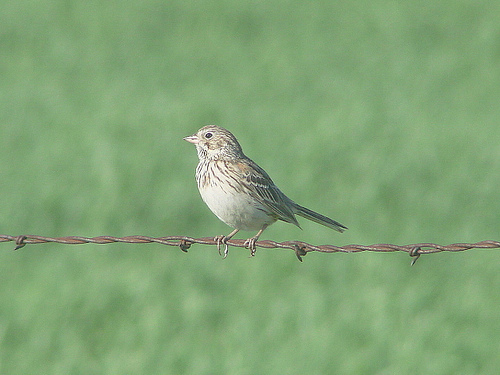
the bird is very small with grey feathers, a short pointy beak, and has three claws on its feat.
a small bird predominantly grey in color, that contains brown wings with white wingbars.
a small light gray bird with dark gray wings and head and black eyes.
this small perching bird has a brown back and white belly with brown barring.
this bird has a speckled belly and breast with a short pointy bill.
this bird has wings that are grey and has a white belly
this bird has wings that are gray and has a white bellya small white bird with small, pointy bill, brown striped head, throat, breast, brown wings.
this bird has a short bill, a mottled gray-brown head, dark eye with a light eye ring, a throat and breast with irregular light and dark brown stripes, light greyish belly, and dark grey-brown wings with light margins to the wing feathers.
this bird has a a grey crown with white belly and grey feet.
Species: Vesper Sparrow